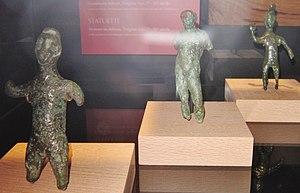
Trois statuettes d'hommes nus debouts d'époque gallo-romaine trouvées à Trégunc (entre le 1er et le 3e siècle après J.-C.) [Musée d'archéologie national de Saint-Germain-en-Laye, exposition ""L'empreinte de Rome, musée de Douarnenez]."
Trégunc [tʁegœ̃] est une commune du département du Finistère, dans la région Bretagne, en France. C'est l'une des communes les plus étendues du Finistère, qui regroupe de nombreux villages ou hameaux. On peut mentionner plusieurs plages de sable fin, une zone naturelle protégée pour la faune et la flore autour des marais de Trévignon.